Kim Ji-eun

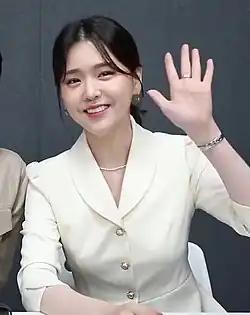
Kim in April 2022

Kim Ji-eun (born October 9, 1993) is a South Korean actress. She first became recognized through the 2021 television series "The Veil".